2011 World Aquatics Championships

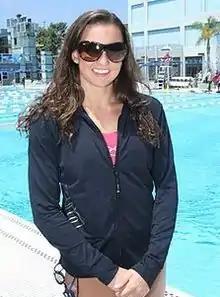

On the sixth day of competition on July 29, five finals were contested, the women's 100 m freestyle, men's 200 m backstroke, women's 200 m breaststroke, men's 200 m breaststroke, and the men's 4×200 m freestyle relay. In the first final of day six, the women's 100 m freestyle, Dane Jeanette Ottesen and Belarusian Aleksandra Gerasimenya tied for the gold medal with a time of 53.45. For Ottesen and Gerasimenya, it is the first ever individual world titles for them. In the men's 200 m backstroke, American Ryan Lochte continued his strong performance with a winning time of 1:52.96. Japanese Ryosuke Irie finished second in 1:54.11. In the women's 200 m breaststroke, American Rebecca Soni won her second gold medal of the meet with a time of 2:21.47, slower than her semifinal time of 2:21.03, but still comfortably ahead of Russian Yuliya Yefimova who finished in 2:22.22. In the men's 200 m breaststroke, Hungarian Dániel Gyurta successfully defended his 2009 title with a time of 2:08.41. Throughout the race, Japanese Kosuke Kitajima lead the way and at 150 metre mark was leading Gyurta 1:34.22 to 1:34.71. However, Gyurta had superior comeback in the final 50 metres to overtake Kitajima for the win. Kitajima ended up second with a time of 2:08.63. In the final event of day six, the men's 4×200 m freestyle relay, the American team of Michael Phelps, Peter Vanderkaay, Ricky Berens, and Ryan Lochte won the gold with a time of 7:02.67. At the 600 metre mark, the American team was trailing France 5:18.11 to 5:17.46. However, Lochte had a split of 1:44.56 to win it for the Americans. France's last leg, Fabien Gilot could not keep up with Lochte and recorded a time of 1:47.35. France's final time was 7:04.81. Notably, China's relay team finished in third place with a time of 7:05.67, its first ever medal in the event. No new world or competition records were set during day six.